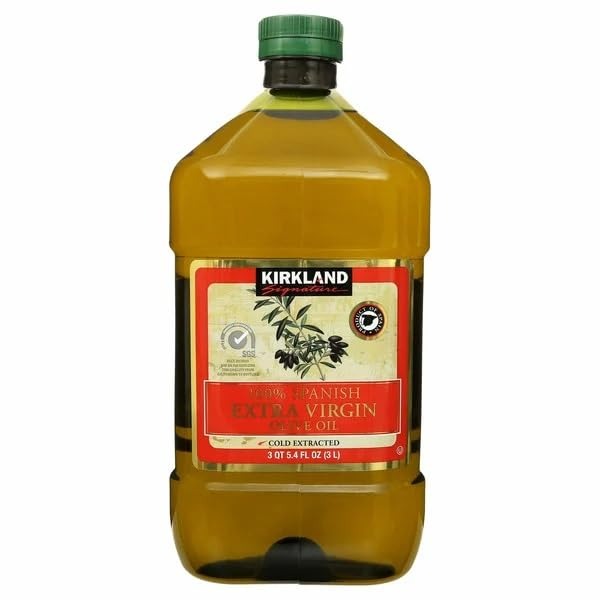
Item Name: Kirkland Signature Spanish Extra Virgin, 101.4 Fluid Ounce
Bullet Point 1: 100 % Spanish Extra Virgin Olive Oil
Bullet Point 2: Cold Extracted
Bullet Point 3: Product Of Spain
Value: 101.4
Unit: Fl Oz

Price: 31.09